Lily of the Dust

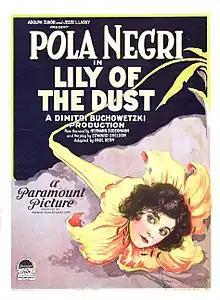
Film poster

Lily of the Dust is a 1924 American silent drama film directed by Dimitri Buchowetzki, starring Pola Negri, produced by Famous Players–Lasky, and distributed by Paramount Pictures. This movie was based on the 1908 novel "The Song of Songs" (German: "Das hohe Lied") by Hermann Sudermann and the 1914 Broadway play "The Song of Songs" by Edward Sheldon.